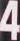
Number: 4